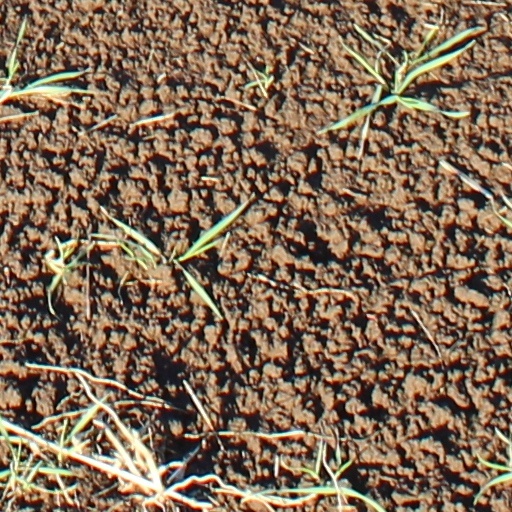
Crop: wheat